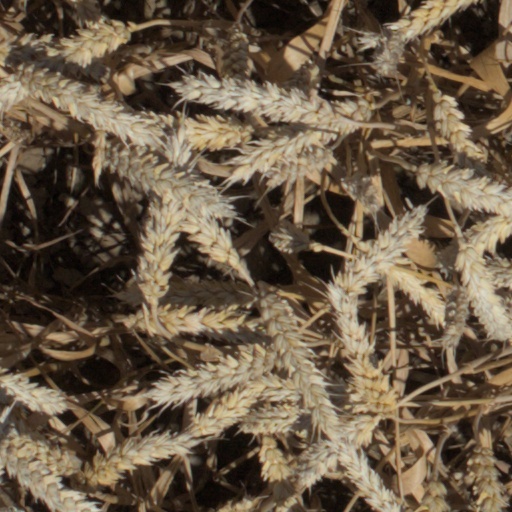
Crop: wheat